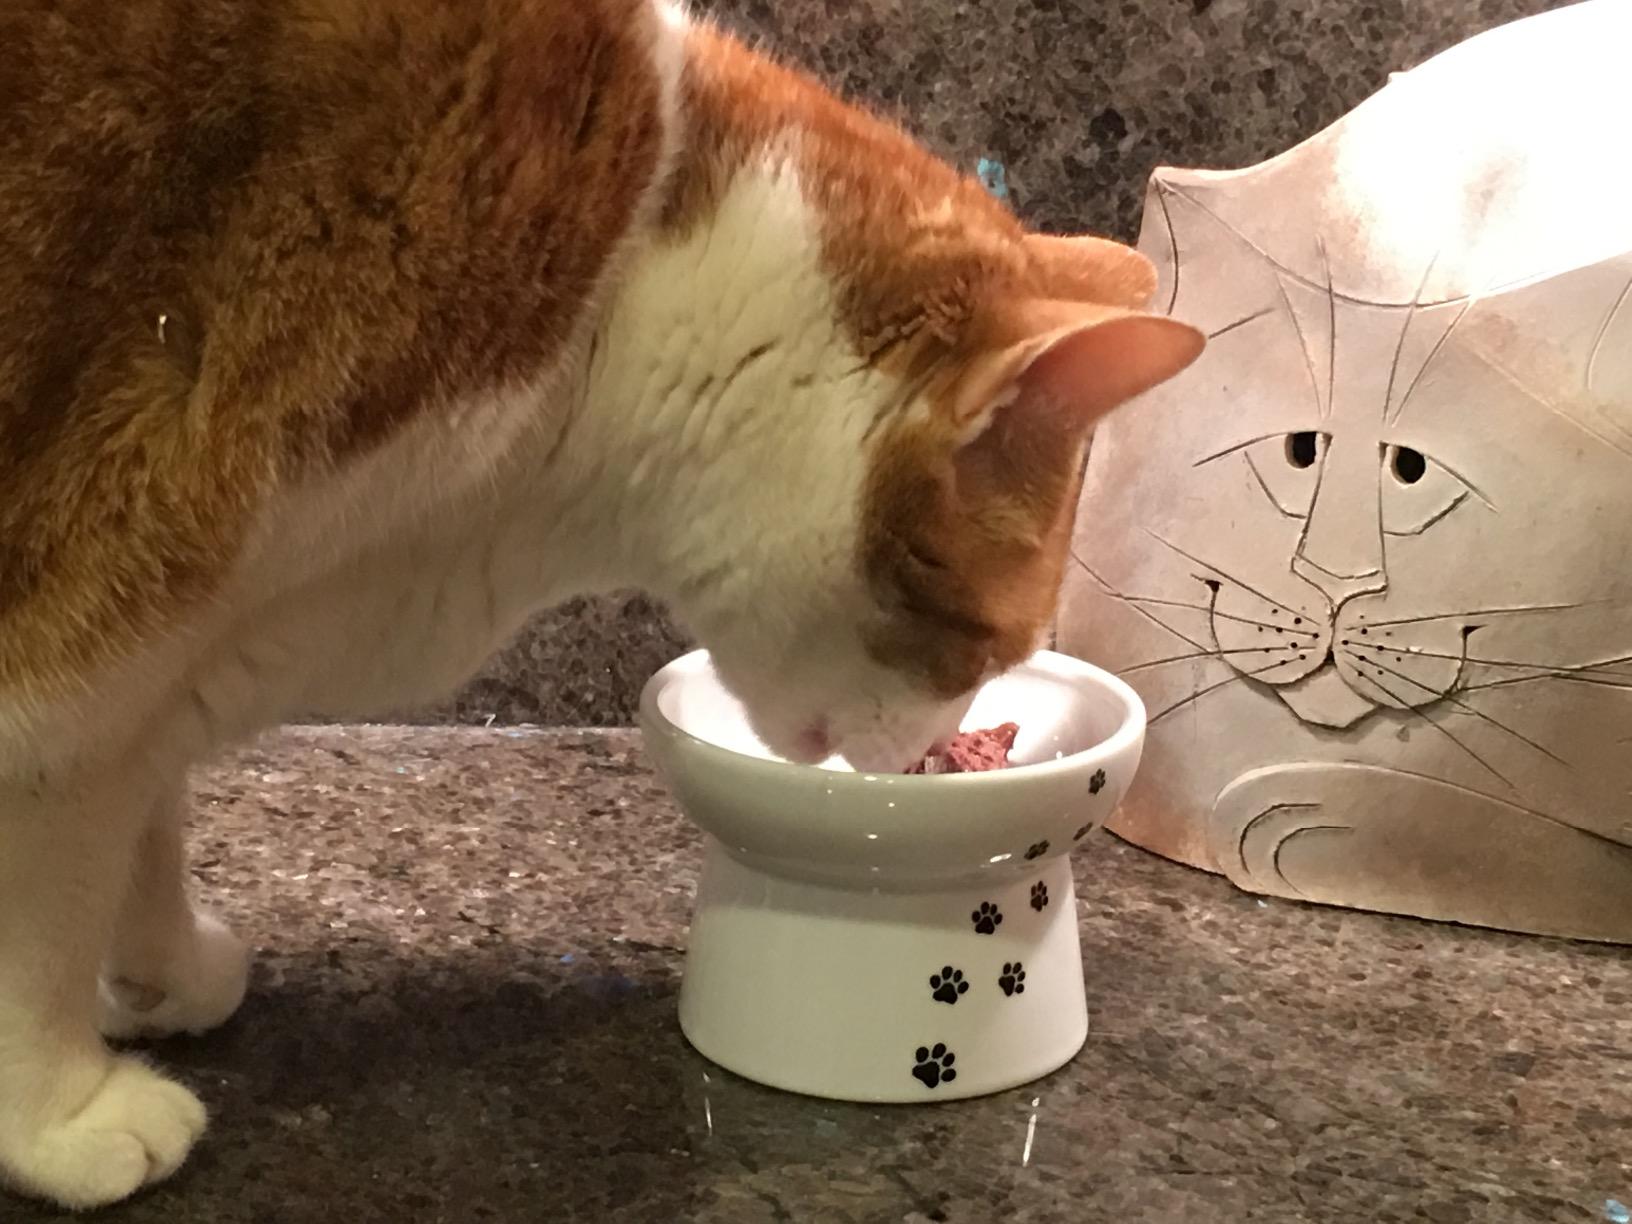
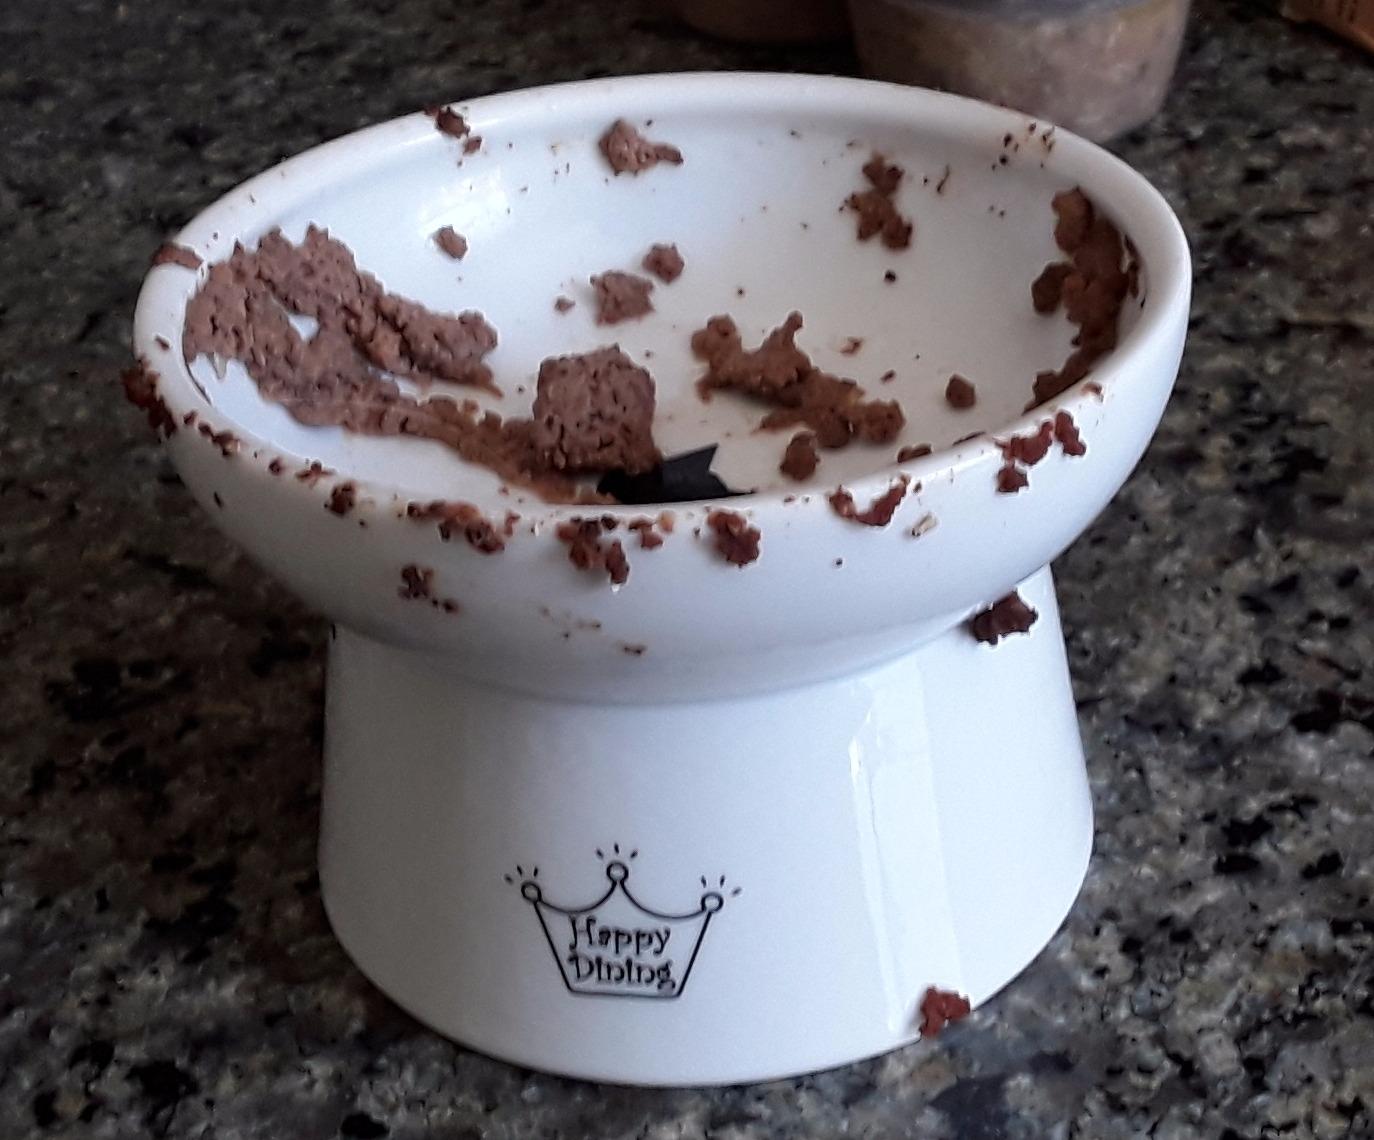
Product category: items_bowl
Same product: yes